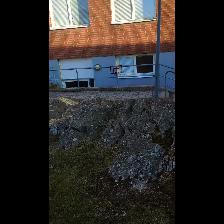
Label: NonHuman